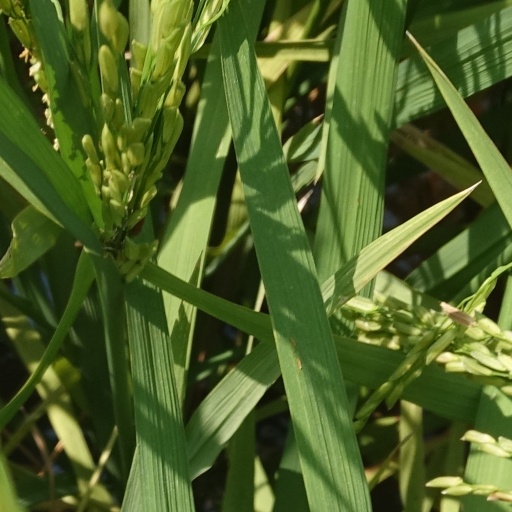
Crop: rice